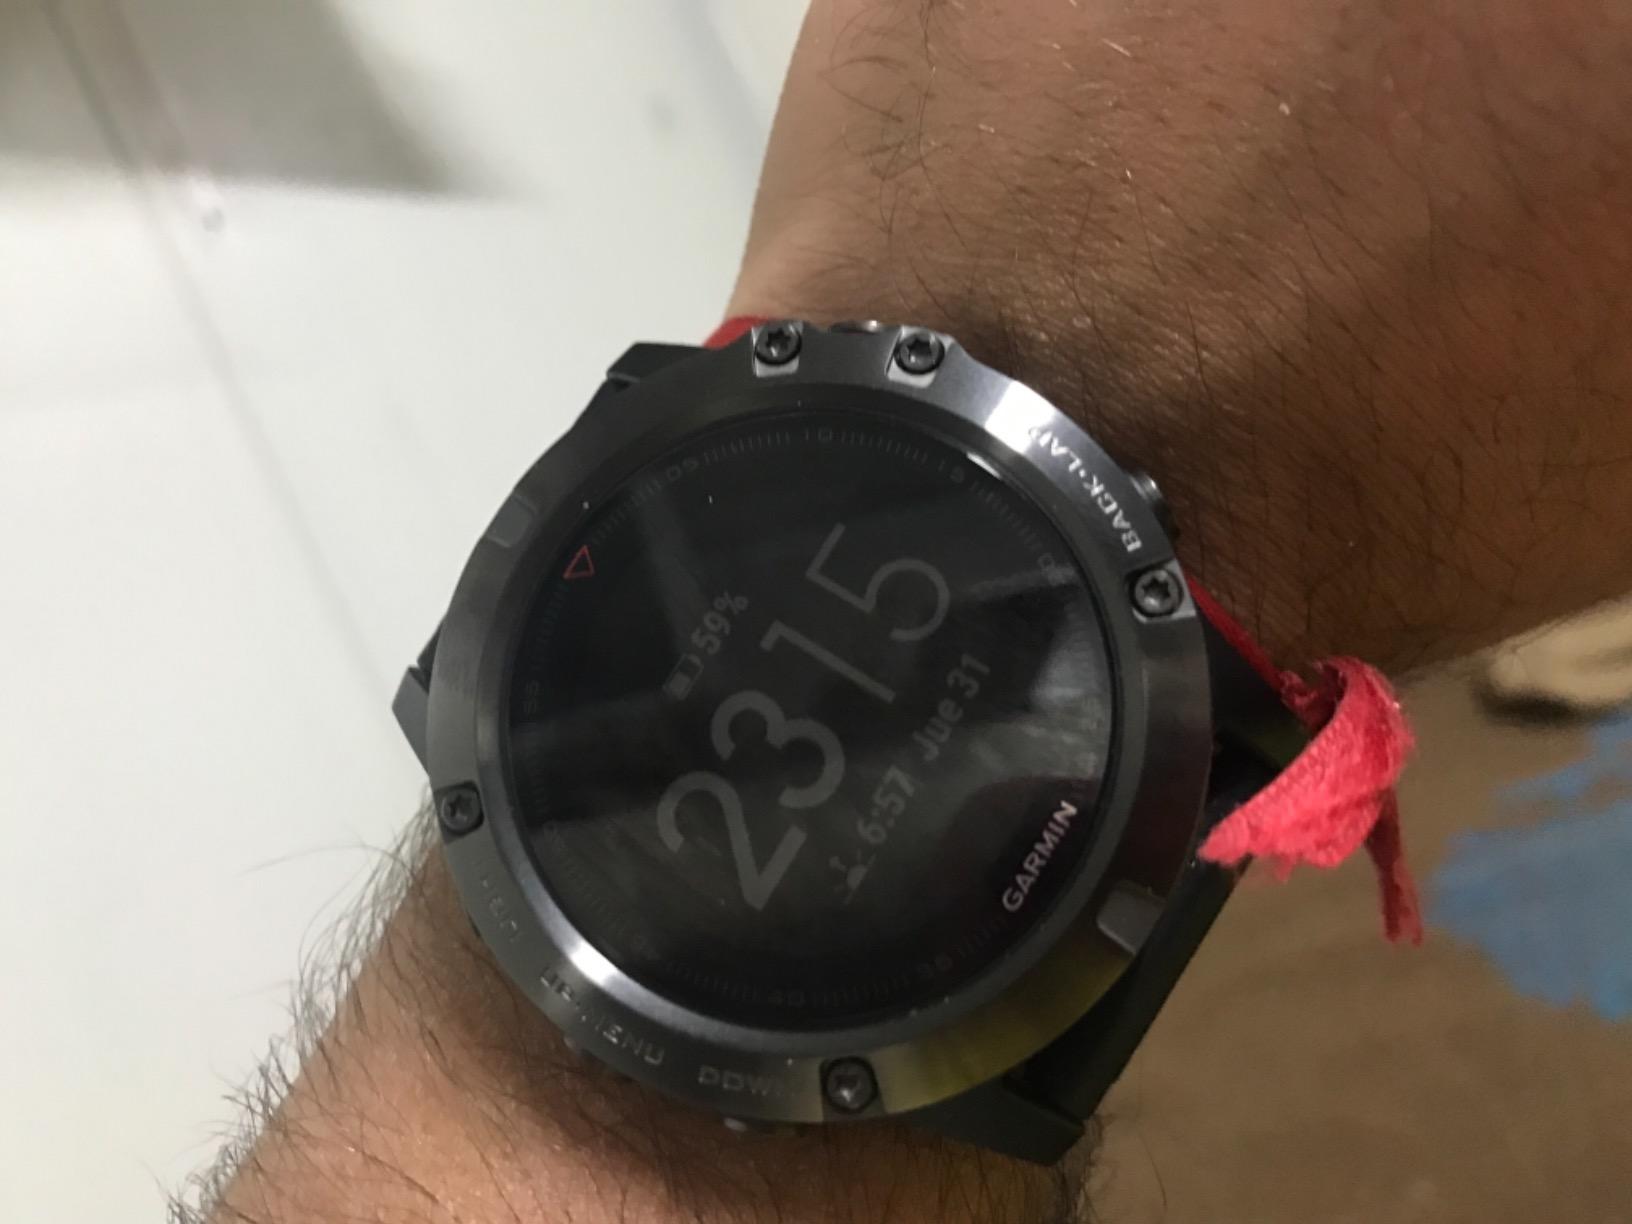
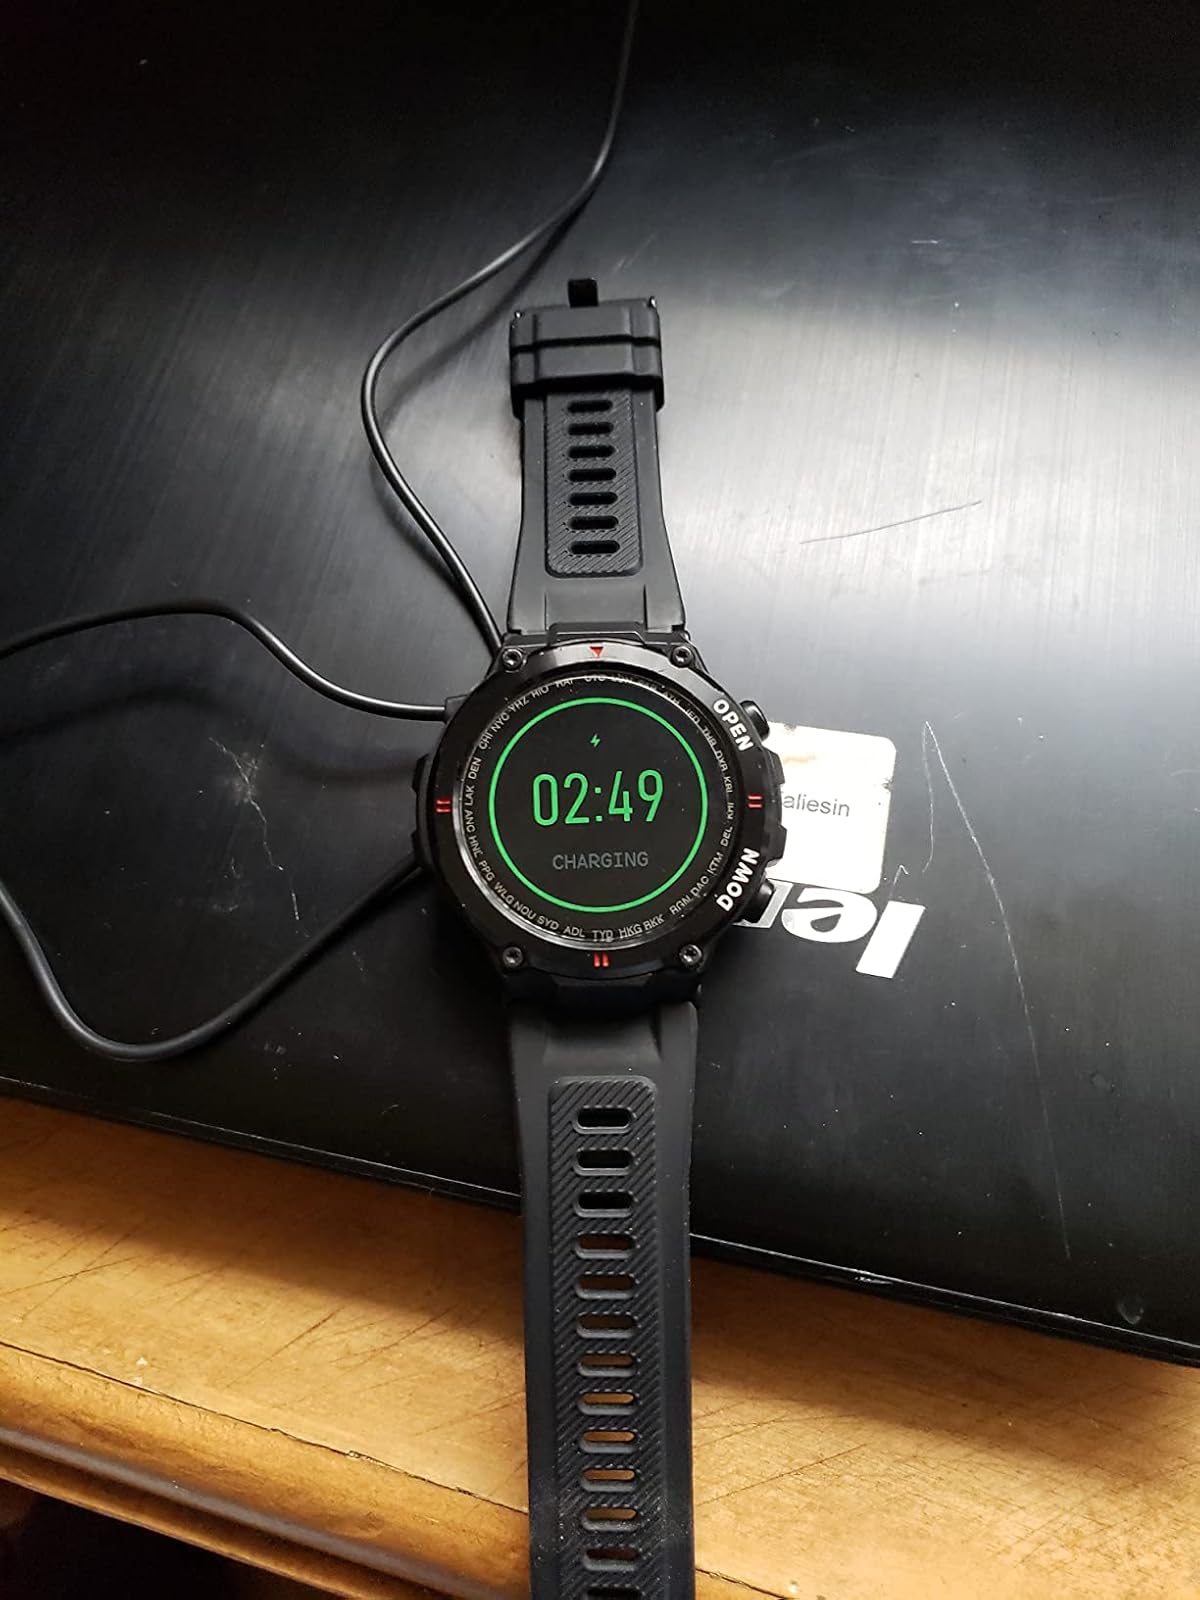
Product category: smartwatch
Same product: no